Pence (CDP), Wisconsin

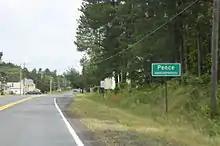
Sign for Pence on WIS77

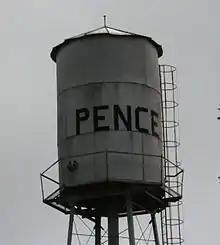
Water tower

Pence is an unincorporated census-designated place in Pence, Iron County, Wisconsin, United States. Pence is located on Wisconsin Highway 77, southwest of Montreal. As of the 2010 census, its population is 131.